1899 Yakutat Bay earthquakes

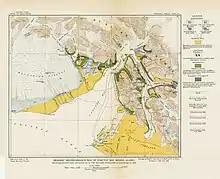
Map showing glaciers that advanced up to 1906 through earthquake avalanching in 1899

The immediate effect of the earthquake on the glaciers of the Yakutat Bay region was shattering of the ice at the margins of the glaciers. This led to a release of many icebergs (which caused difficulties to the prospectors on their way to safety, and to ships arriving in the region in the days after the earthquake) and to the formation of deep crevasses, which made traverse of the ice impossible in areas that had been previously passable. Longer-term effects noted in the fieldwork were substantial advances in many of the icebergs close to the earthquake zone. Tarr and Martin attribute this to earthquake-induced avalanches in the mountainous areas above the glaciers leading to an increase in the snow and ice deposited on the upper parts of the glacier. This additional load would work its way down the track of the glacier over a period of years. By contrast, Muir Glacier, about 100 miles SE of Yakutat Bay, receded substantially in the years after the earthquake. The reasons for this are less clear.